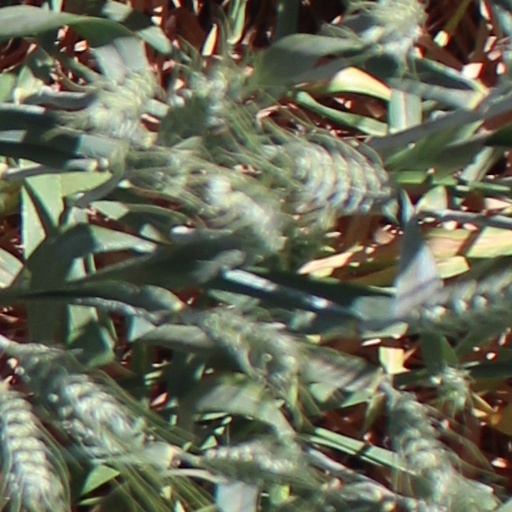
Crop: wheat